List of Luke Cage characters

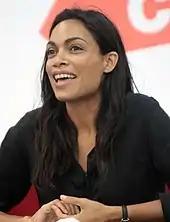
Rosario Dawson

Claire Temple (portrayed by Rosario Dawson) is a nurse in Hell's Kitchen, whose friendship with Cage will affect both of their lives.